Equity (film)

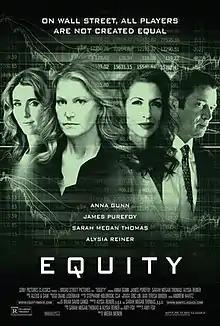
Theatrical release poster

Equity is a 2016 American financial thriller film directed by Meera Menon, written by Amy Fox and starring Anna Gunn, James Purefoy, Sarah Megan Thomas and Alysia Reiner.